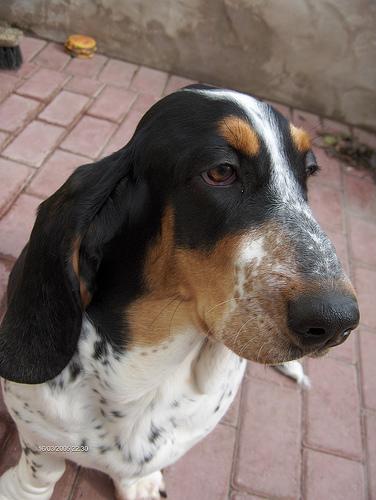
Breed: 241-n000100-basset